Luis J. Rodriguez

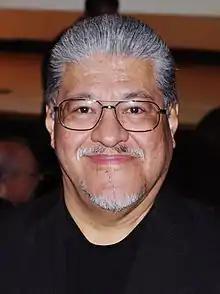

Luis Javier Rodriguez (born 1954) is an American poet, novelist, journalist, critic, and columnist. He was the 2014 Los Angeles Poet Laureate. Rodriguez is recognized as a major figure in contemporary Chicano literature, identifying himself as a native Xicanx writer. His best-known work, "", received the Carl Sandburg Literary Award and has been controversial on school reading lists for its depictions of gang life.